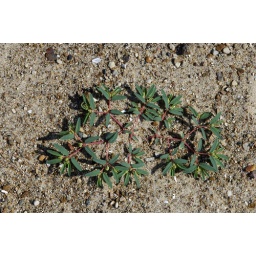
An interesting plant that grows close to the ground in the sand. This plant is endangered in Illinois.